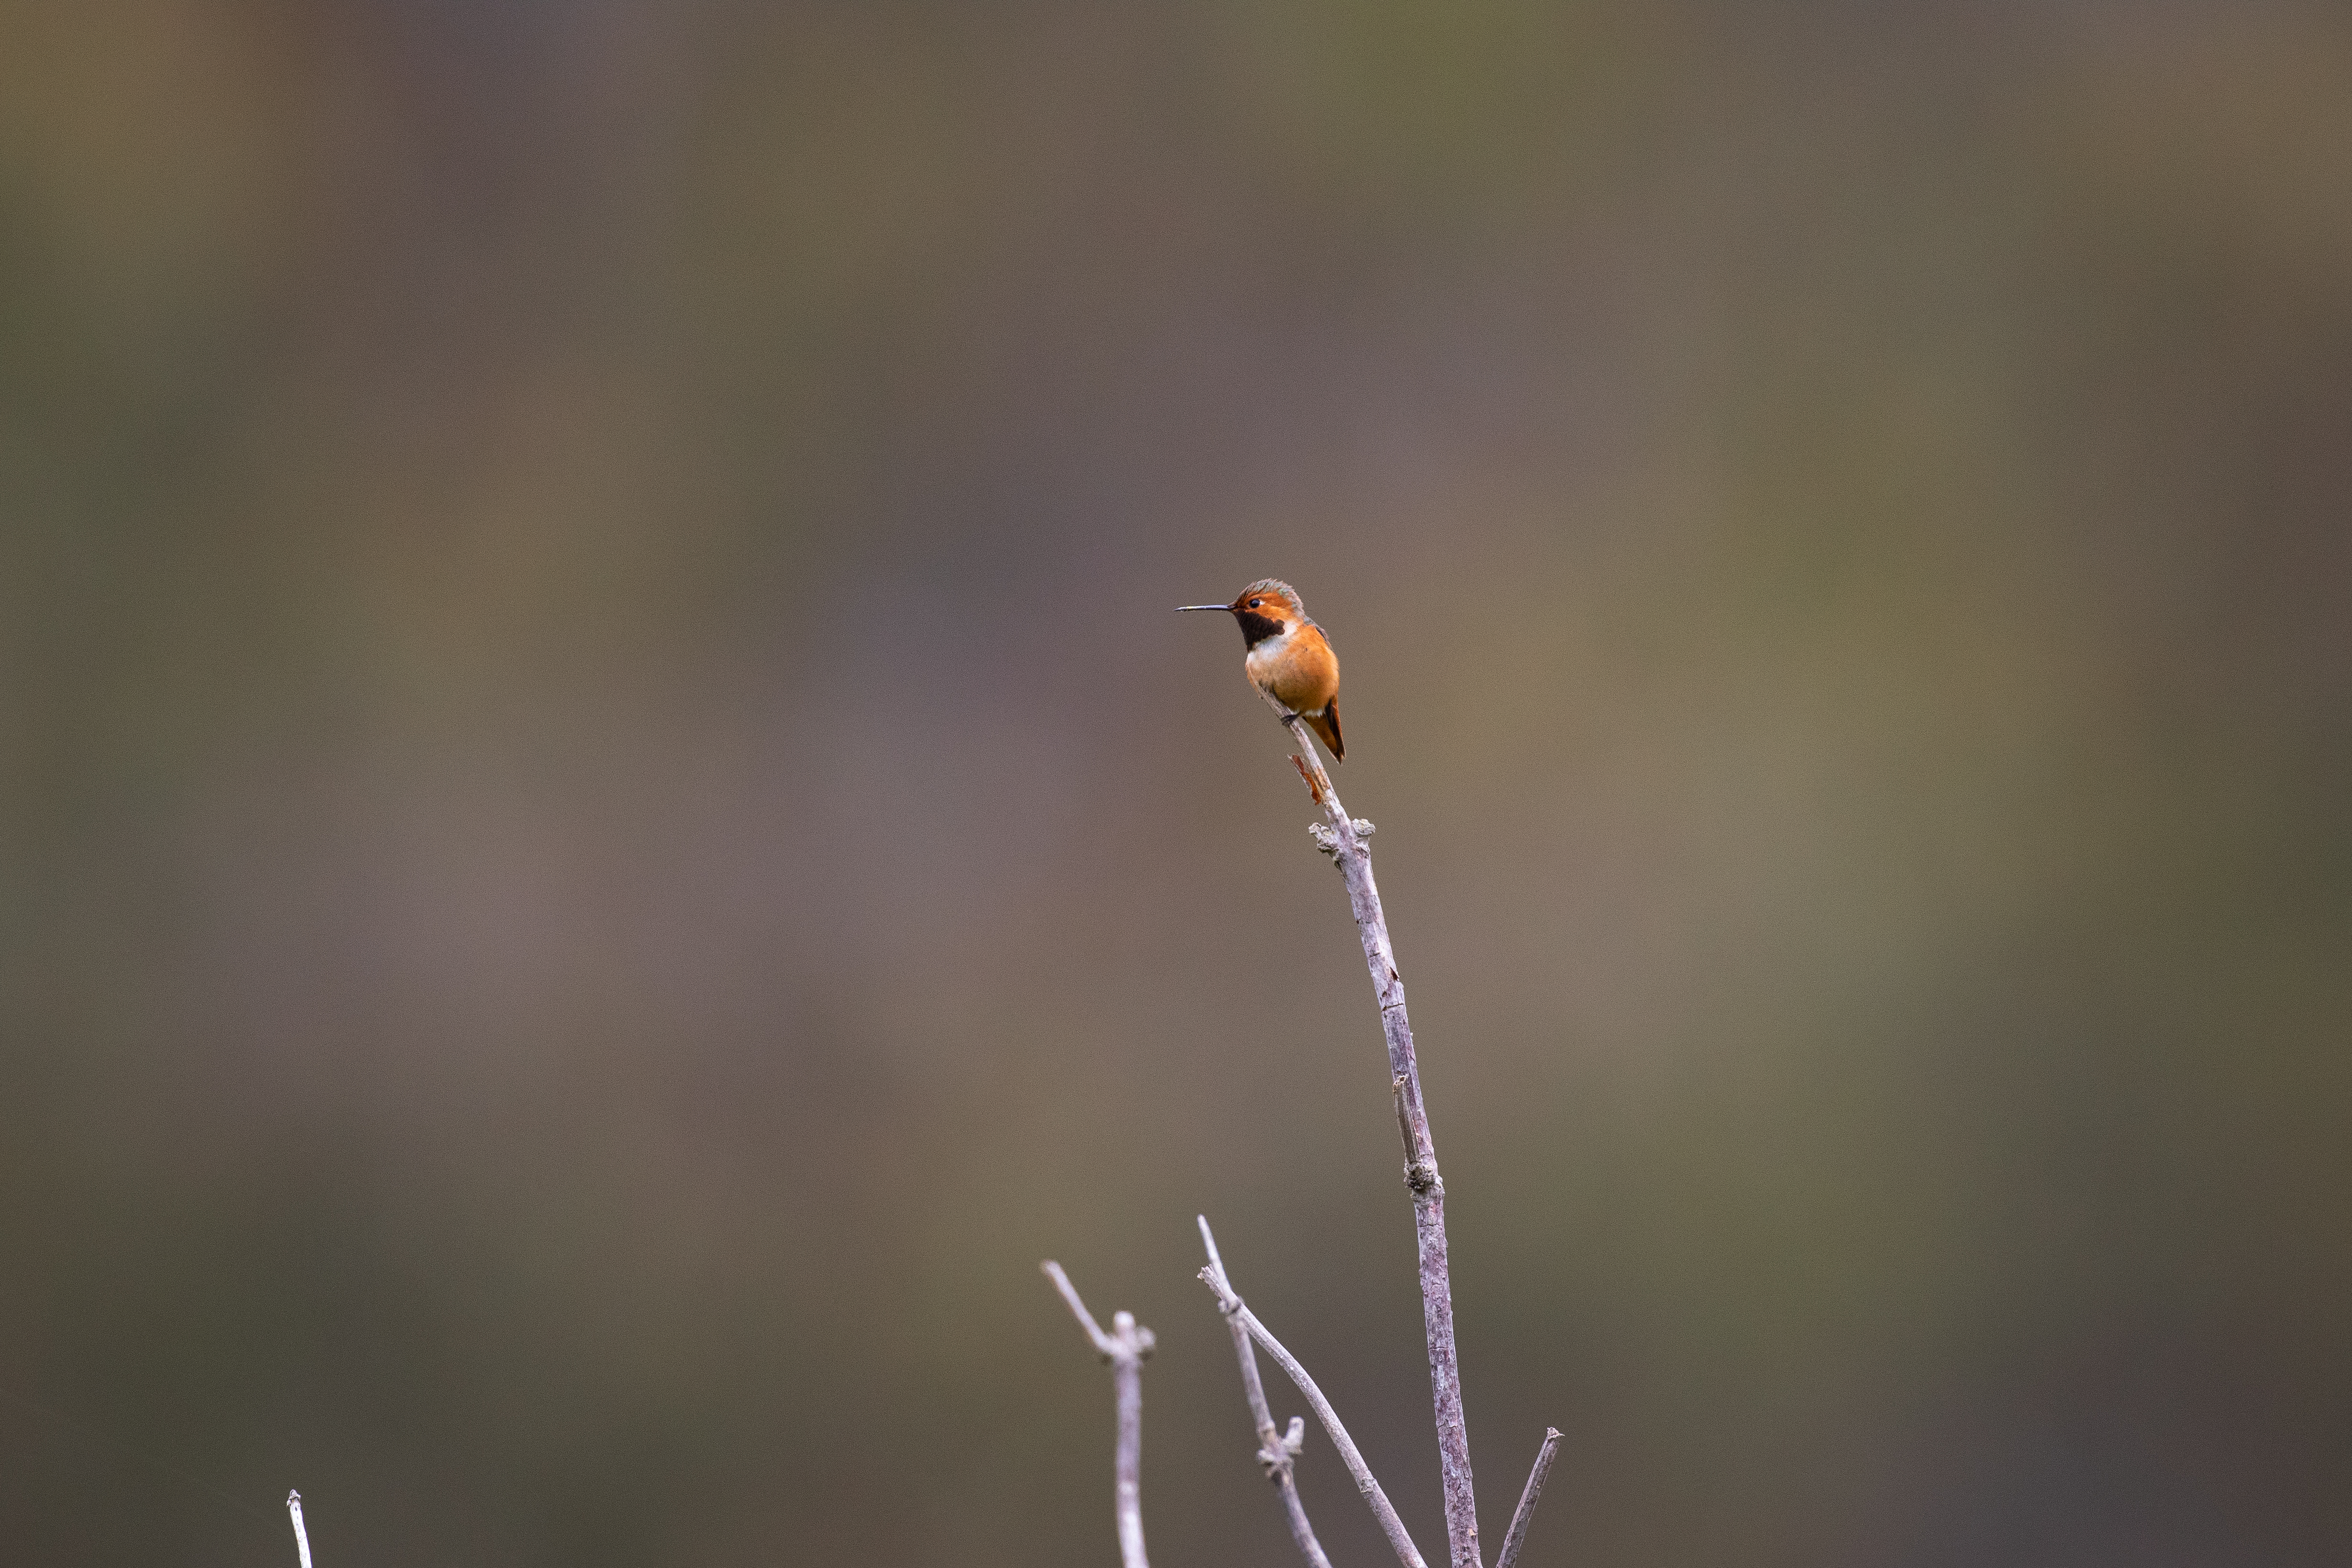
bird, wildlife, twig, beak, grass family, coraciiformes, plant, plant stem, insect, branch, perching bird, macro photography, old world flycatcher